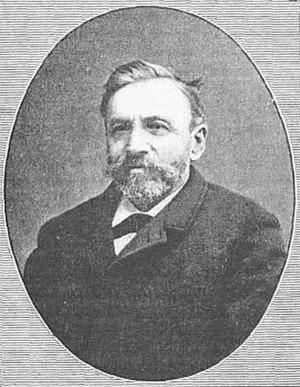
Stanislas Lépine par Louis Chrétiennot
Stanislas Victor Edmond Lépine, né le 3 octobre 1835 à Caen et mort le 28 septembre 1892 dans le 18ᵉ arrondissement de Paris, est un peintre français.